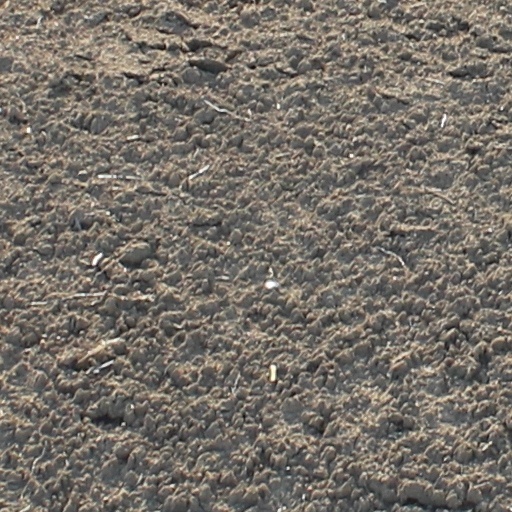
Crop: wheat